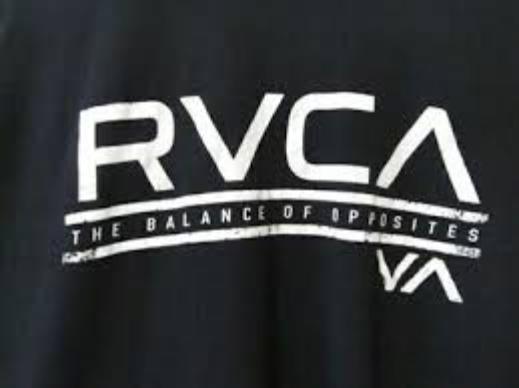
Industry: Clothes